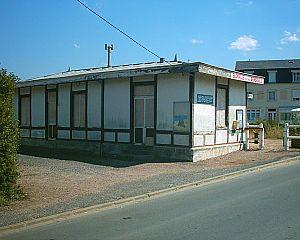
La gare de Blonville-sur-Mer - Benerville est une gare ferroviaire française de la ligne de Mézidon à Trouville - Deauville, située sur le territoire de la commune de Blonville-sur-Mer, à proximité de Benerville-sur-Mer, dans le département du Calvados, en Normandie.
La liste des gares de Basse-Normandie, est une liste des gares ferroviaires, haltes ou arrêts, situées en Région Basse-Normandie.
La ligne de Mézidon à Trouville-Deauville est une ligne de chemin de fer française partiellement déclassée qui reliait la gare de Mézidon à celle de Trouville - Deauville dans le département du Calvados en région Normandie.